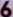
Number: 6